Virgin Islands at the 2006 Winter Olympics

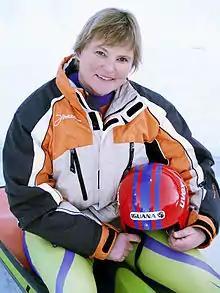
Anne Abernathy was the oldest female competitor at these Games.

Anne Abernathy, known by the nickname "Grandma Luge", was 52 years old at the time of the Turin Olympics. Abernathy was the oldest female athlete at these Olympics. About her age, she said, "It's a big deal for a lot of women that someone over 50 is going out there and doing it." She had represented the Virgin Islands at the five proceeding Winter Olympics. She was forced out of the women's singles competition due to a broken wrist suffered in her fifth training run on 12 February. Initially left off the start list entirely, a three-judge panel of the Court of Arbitration for Sport ruled on 17 February 2006 that she should officially be recorded as "Did Not Start". The other female lugers gifted her a signed start number 31, with Michelle Despain of Argentina writing "Thank you for your example, Anne." In the competition, the Germans swept the medals; Sylke Otto won gold; Silke Kraushaar-Pielach took the silver, and Tatjana Hüfner won the bronze.